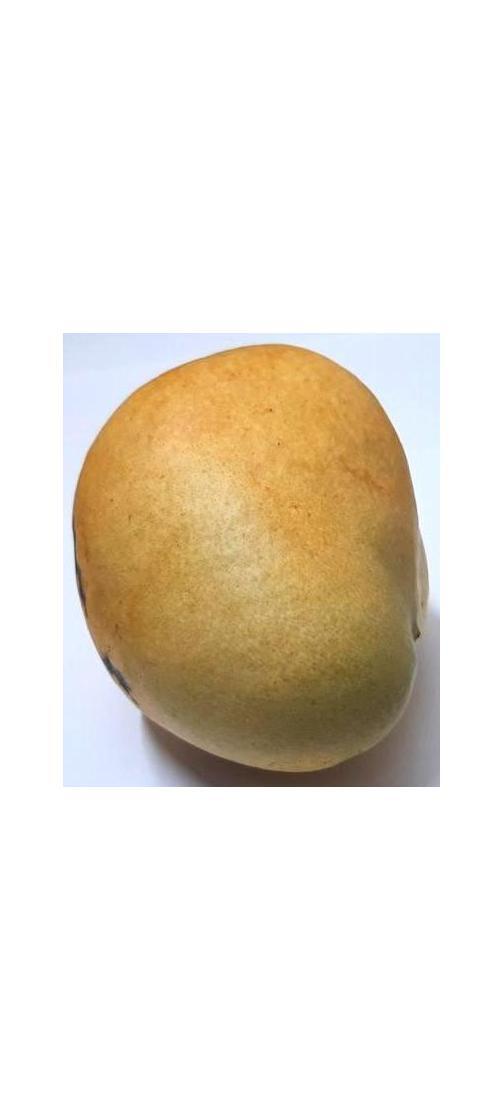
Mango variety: Bari-11